Phragmites

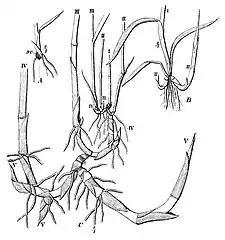
Three "Phragmites australis" seedlings: A.) very young, B.) juvenile, C.) the oldest ("3–4 months"). "Roman numerals denote different shoot generations. Sc=scutellum".(From "Om Skudbygning, Overvintring og Foryngelse" by Eugen Warming, 1884)

"Phragmites" stands can provide food and shelter resources for a number of birds, insects, and other animals. Habitat benefits are often optimal when stands are thinner, and management of stands may promote more suitable habitat benefits. Some evidence suggests that a short term management rotation of 1–2 years could maximize bird and invertebrate numbers.